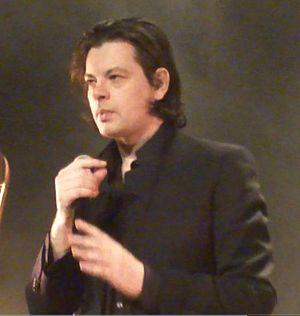
Benjamin Biolay en concert à Thonex(GE), Suisse